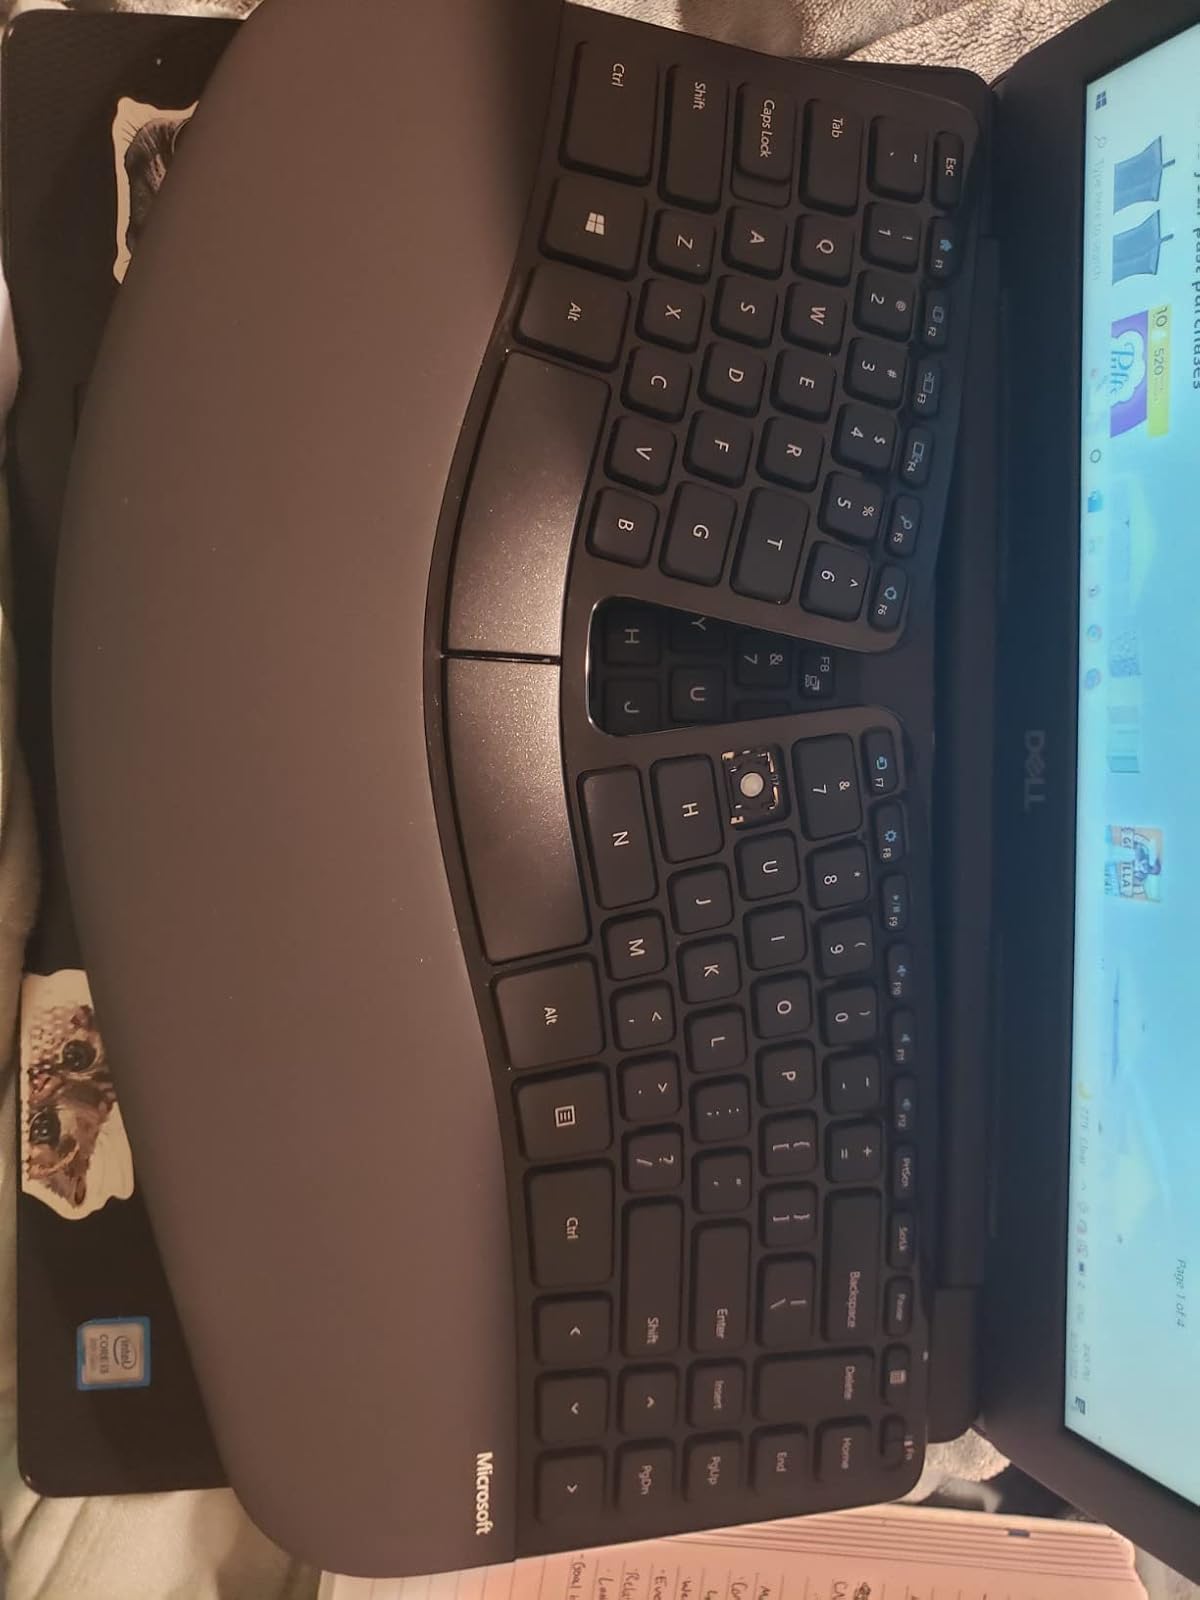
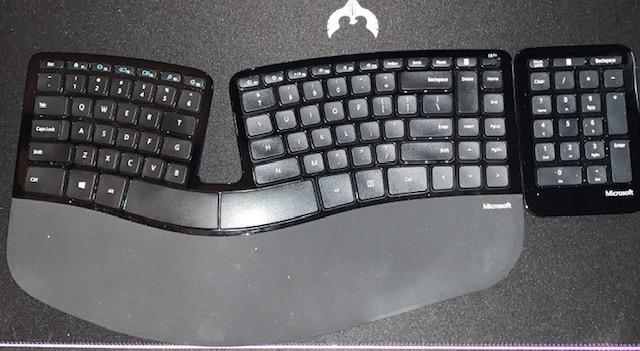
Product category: keyboard
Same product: yes